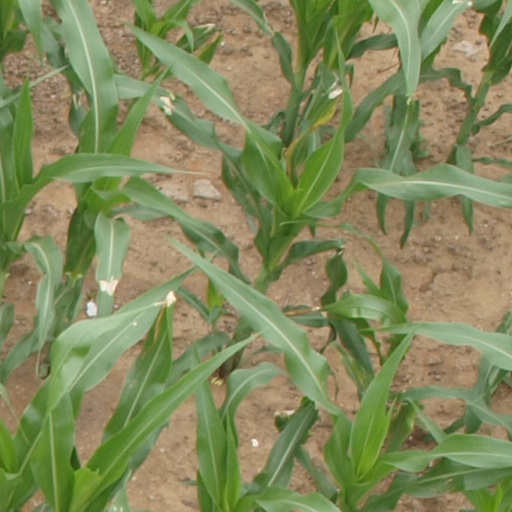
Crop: maize; corn